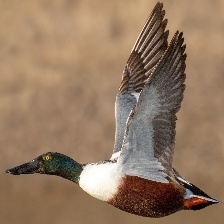
Species: NORTHERN SHOVELER
Scientific name: SPATULA CLYPEATA
ImageNet parent category: drake